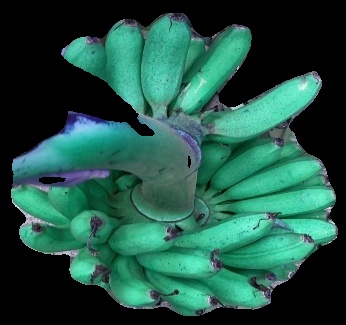
Variety: rasbale
Grade: grade1